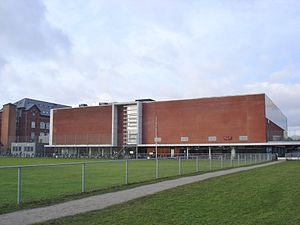
Frederiksbjerg Idrætscenter
Frederiksbjerg Idrætscenter
Aarhus Svømmestadion, set fra sydøst
Frederiksbjerg Idrætscenter er et idrætscenter på Frederiksbjerg i Aarhus midtby, beliggende på F. Vestergaards Gade 5 syd for Ingerslevs Boulevard.